Hakuba-kai

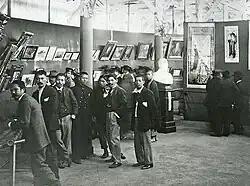
Fifth Hakubakai Exhibition (1900)

The or "White Horse Society" was a fluid late Meiji association of Japanese practitioners of yōga or Western-style painting. Established in June 1896, thirteen exhibitions were staged before the Society was disbanded in 1911 (the missing years being 1906, 1908, and 1911). Fuelled by disagreements over style (including the purple/brown controversy, or that between the and the ) and the rigid bureaucratic methods of the , hitherto the dominant yōga association, Kuroda Seiki, Kume Keiichirō, and others founded the new group, named after their favourite "Shirouma" (the characters can also be read Hakuba) brand of unfiltered sake. Other participating and exhibiting artists included Yamamoto Hōsui, Okada Saburōsuke, Wada Eisaku, , Aoki Shigeru, and Fujishima Takeji.